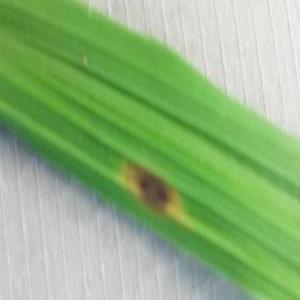
Disease: Brownspot